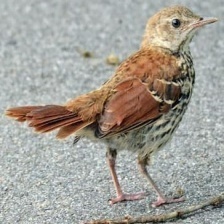
Species: BROWN THRASHER
Scientific name: TOXOSTOMA RUFUM